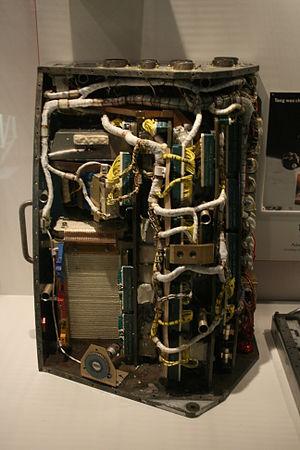
Le vaisseau spatial Gemini est le deuxième type de véhicule spatial américain mis au point par la NASA pour ses missions habitées. Il est développé dans le cadre du programme Gemini dont l'objectif principal est de répéter et mettre au point les différentes manœuvres orbitales que devront effectuer les équipages du programme Apollo : changement d'orbite, rendez-vous entre deux vaisseaux, sortie extra-véhiculaire et séjour de longue durée dans l'espace. Le vaisseau est utilisé au cours de 12 missions spatiales entre 1964 et 1966 dont dix avec équipage. Conçu initialement comme une évolution du vaisseau Mercury, il est à la fin un vaisseau radicalement différent. D'une masse de 3,85 tonnes, il peut emporter deux astronautes pour une mission de deux semaines. Il est équipé d'un radar pour les opérations de rendez-vous, d'un ordinateur de navigation et l'énergie est fournie par des piles à combustibles.